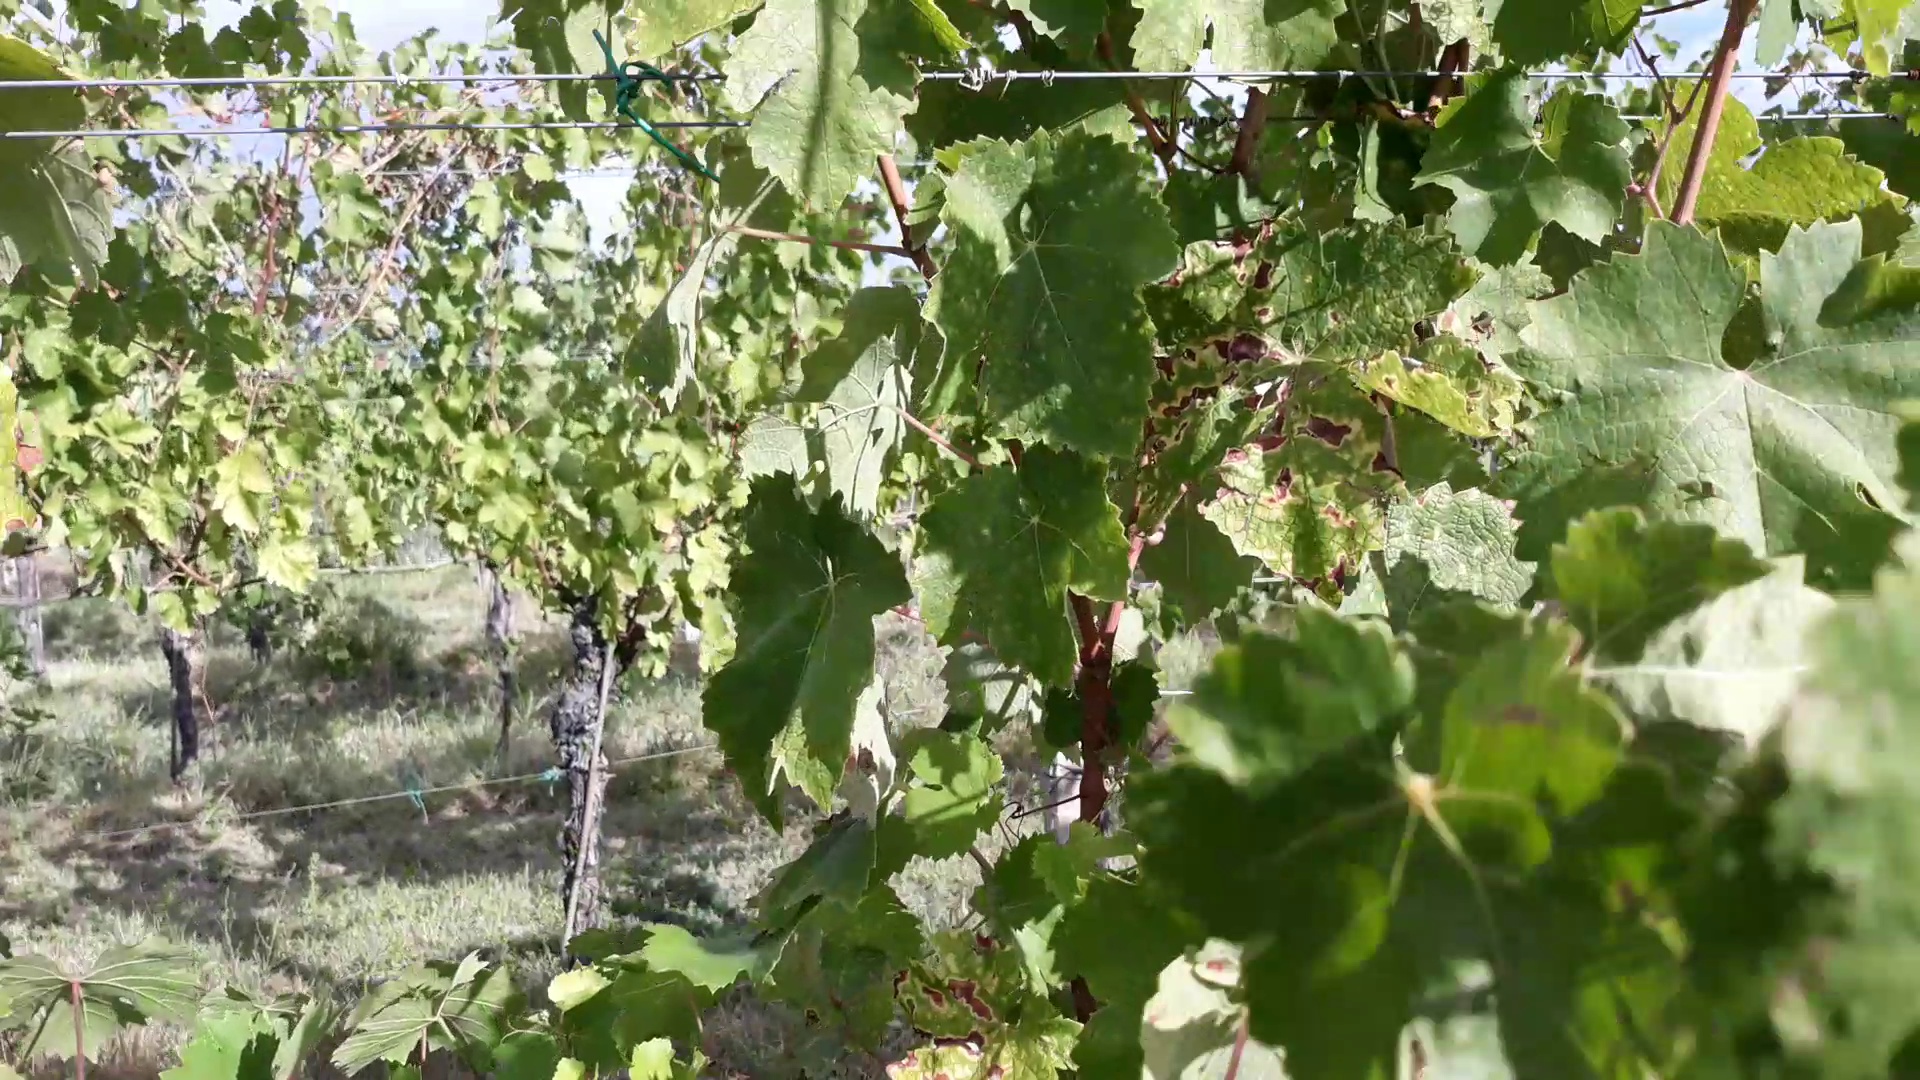
Label: esca